Plane table

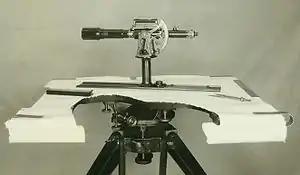
A plane table with part of the surface cut away to show the mounting on the tripod. The mount allows the table to be levelled. On the table, the alidade with telescopic sight is seen.

The earliest mention of a plane table dates to 1551 in Abel Foullon's ""Usage et description de l'holomètre"", published in Paris. However, since Foullon's description was of a complete, fully developed instrument, it must have been invented earlier.